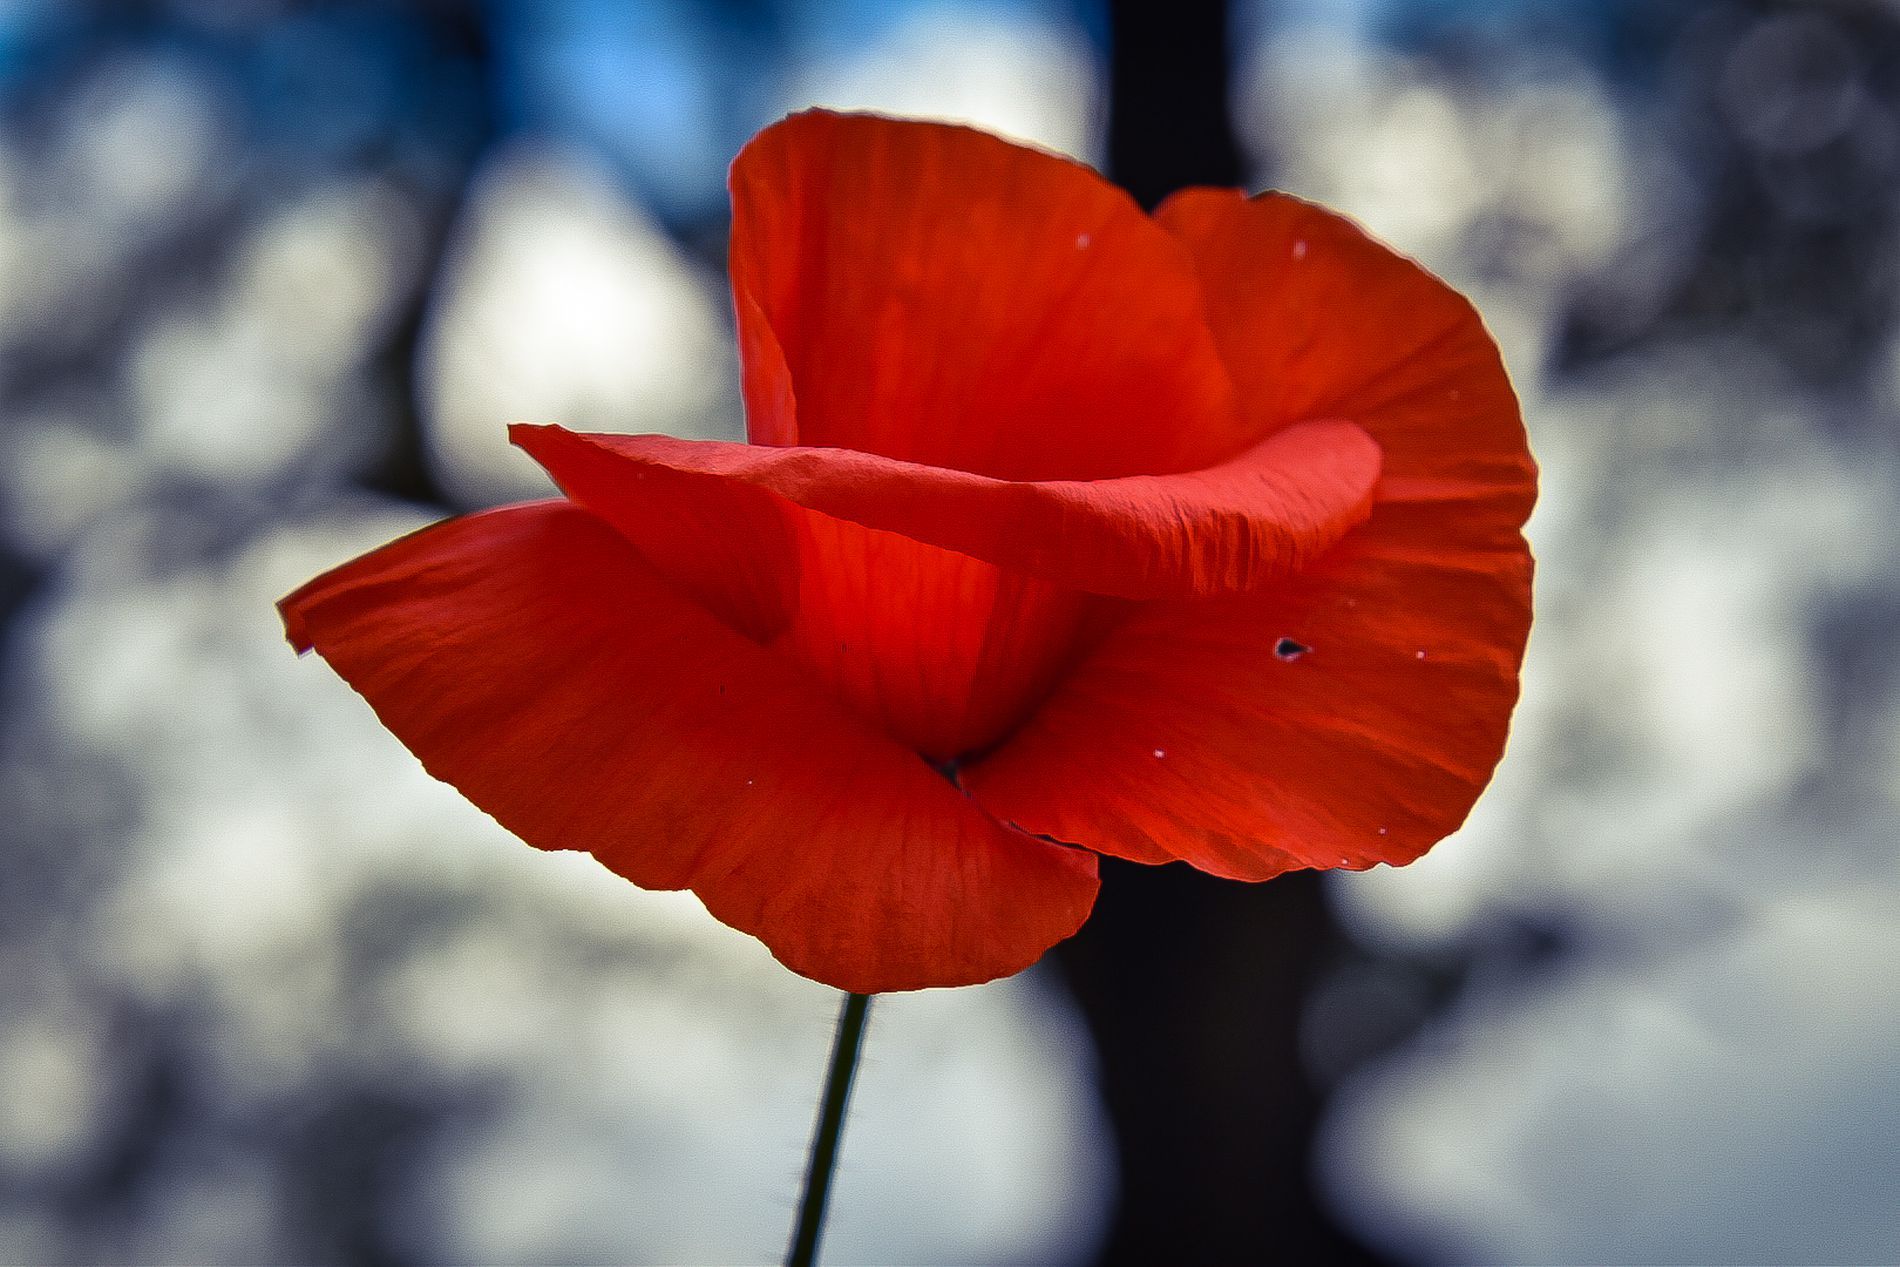
California Poppy
A poppy with warm orange petals which are curled on the edges, smooth and delicate. The flower stands alone in the cold weather with a charming appearance.
A close up shot which is captured in daylight. The bright lighting highlights the flower's natural details. Blurry of the background evokes the beauty of nature. The contrast between the shot's elements reflects the atmosphere's serenity.
Labels: Flower, Plant, Petal, Geranium, Poppy, Rose, Blurry nature
Camera: NIKON CORPORATION NIKON D5600
Lens: TAMRON 18-400mm F3.5-6.3 Di II VC HLD B028N, Sigma 70-300mm F4-5.6 APO DG Macro HSM
Aperture: F8
Exposure: 1/400 sec
ISO: 200
Focal length: 100.0 mm